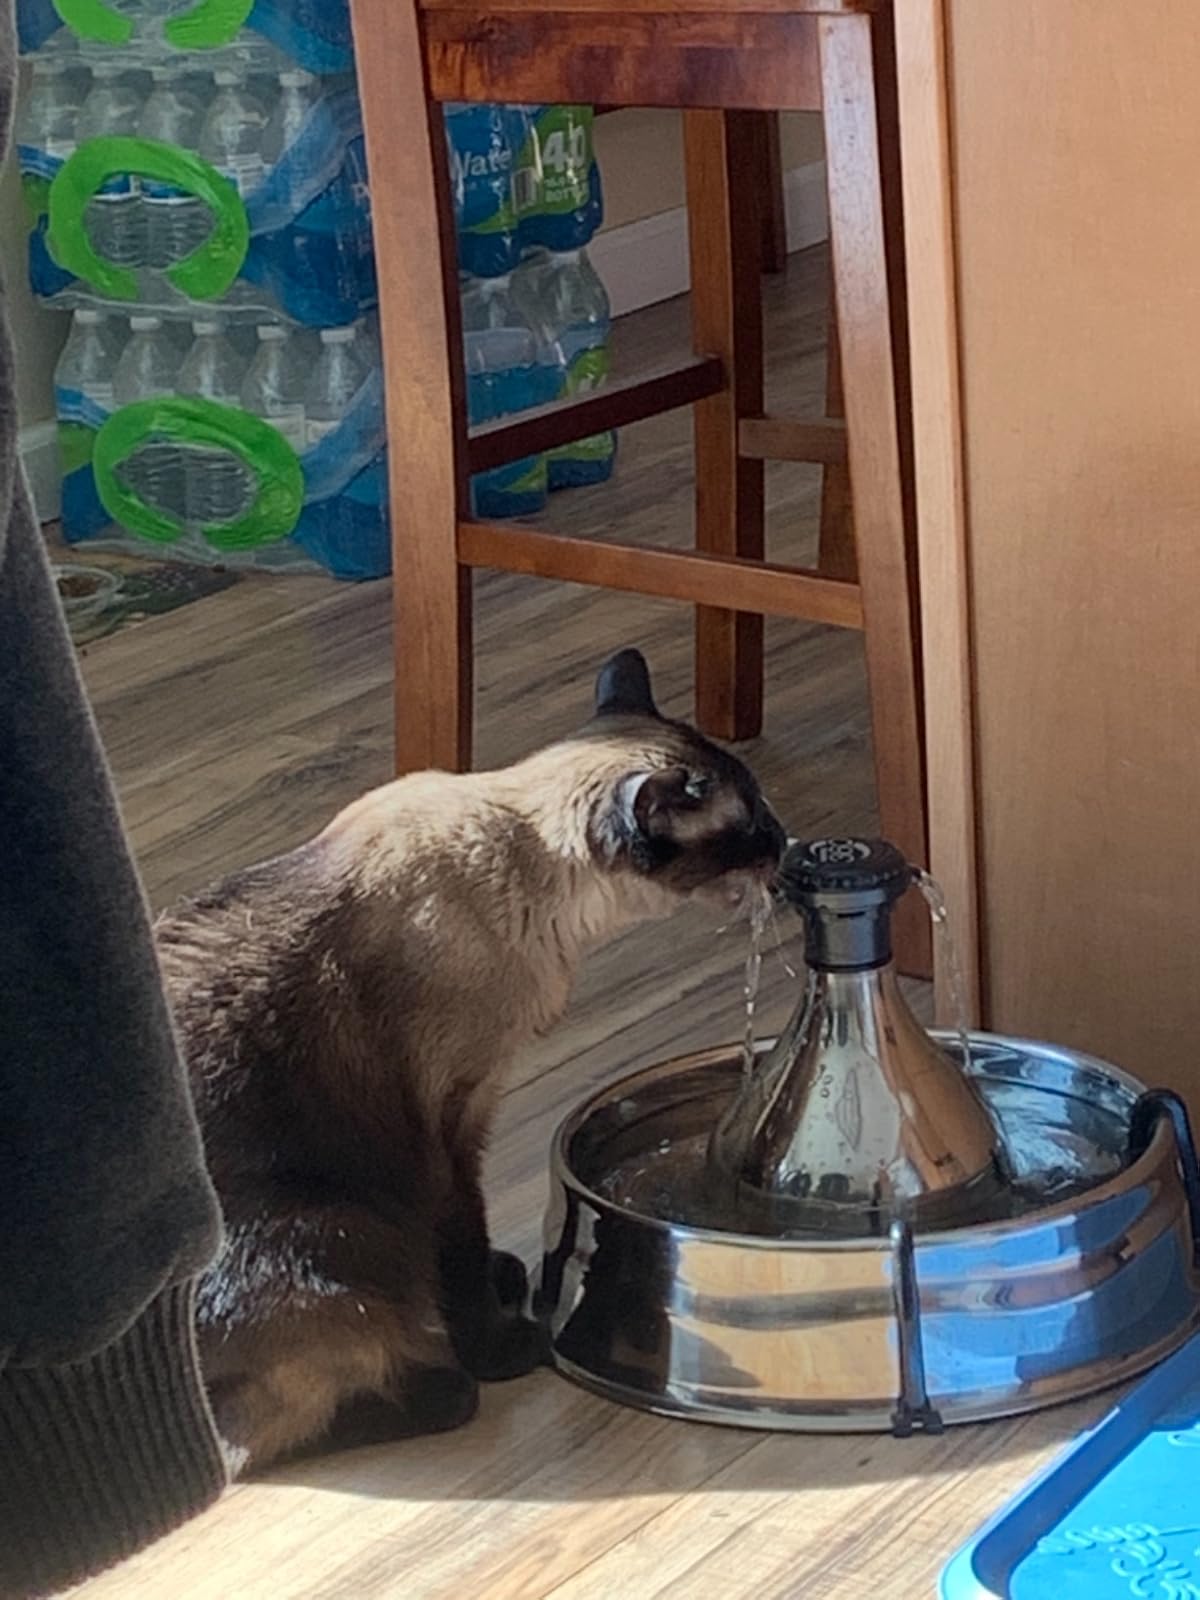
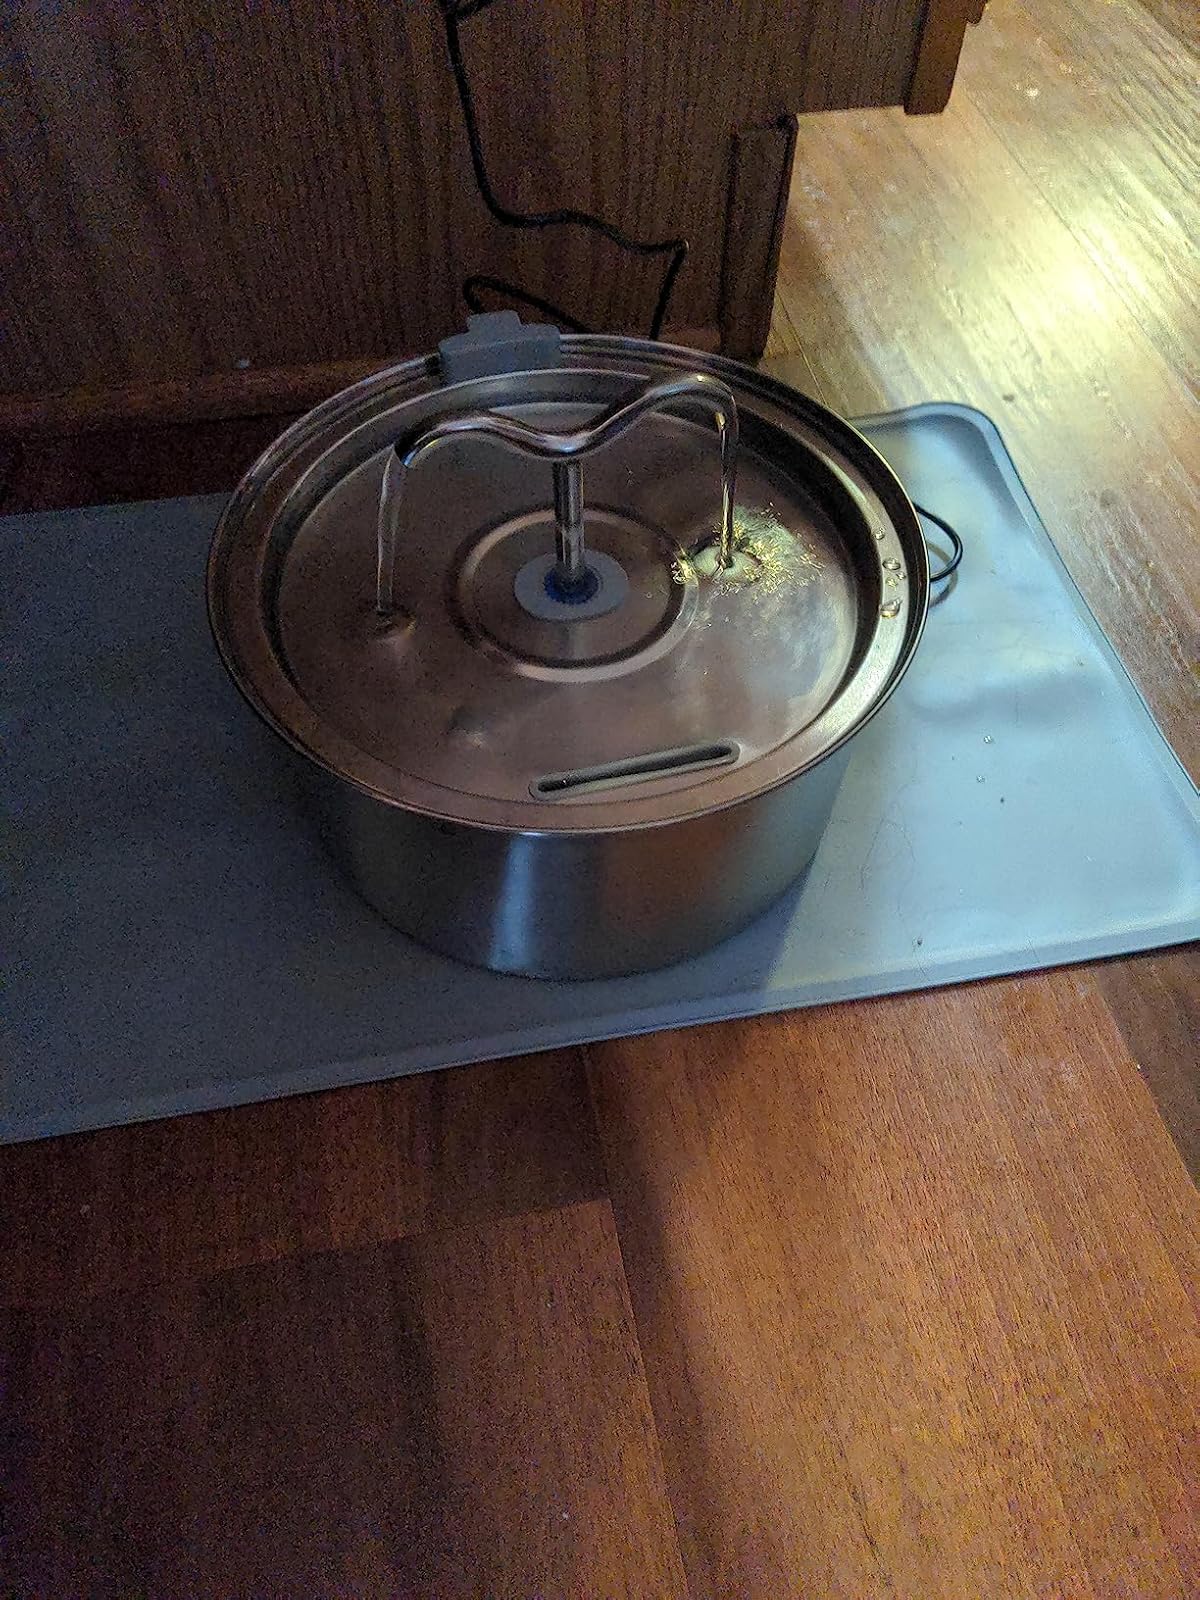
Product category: items_bowl
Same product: no